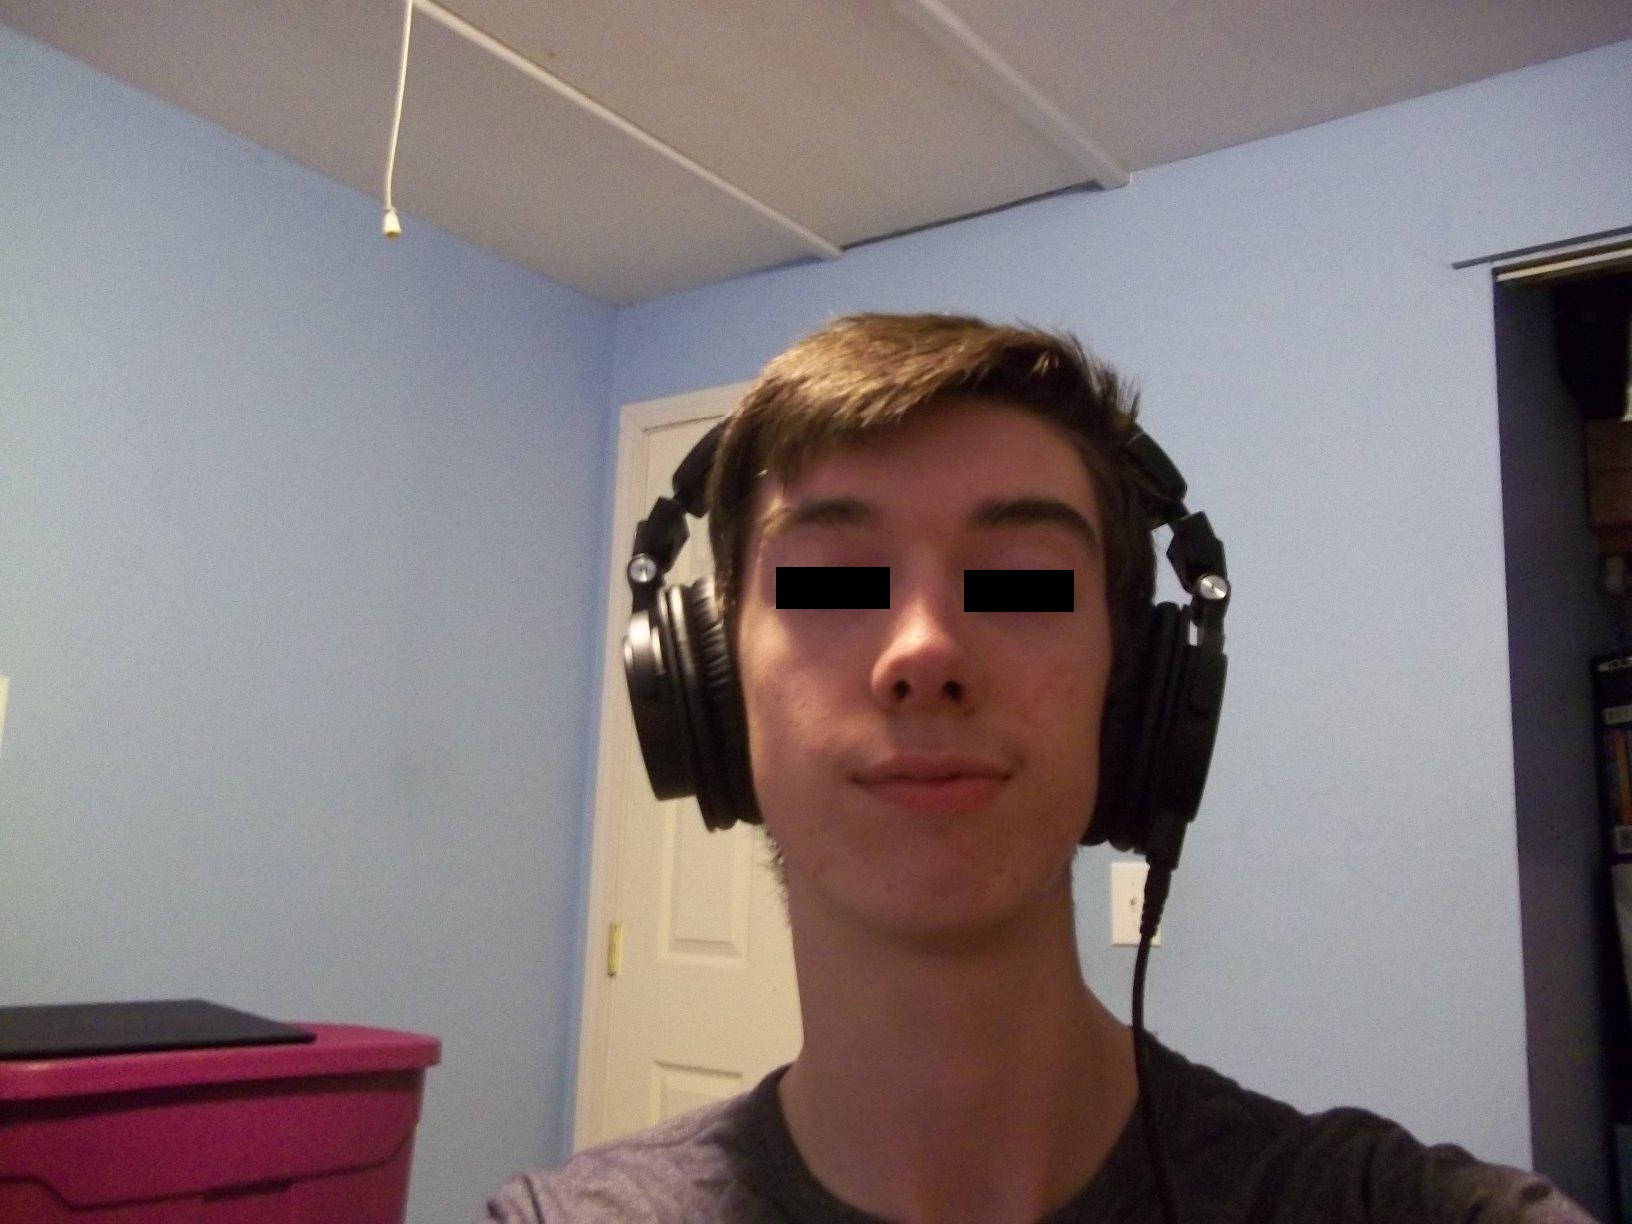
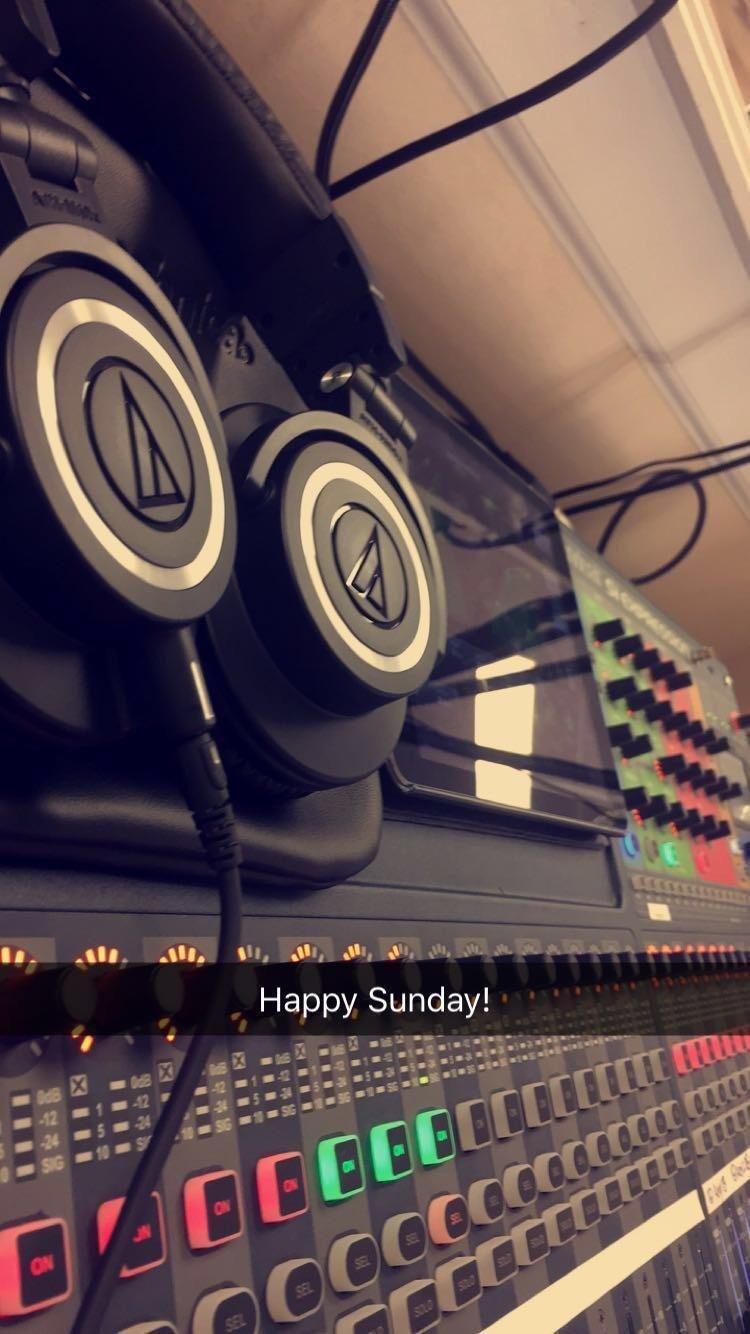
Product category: headphones
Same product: yes